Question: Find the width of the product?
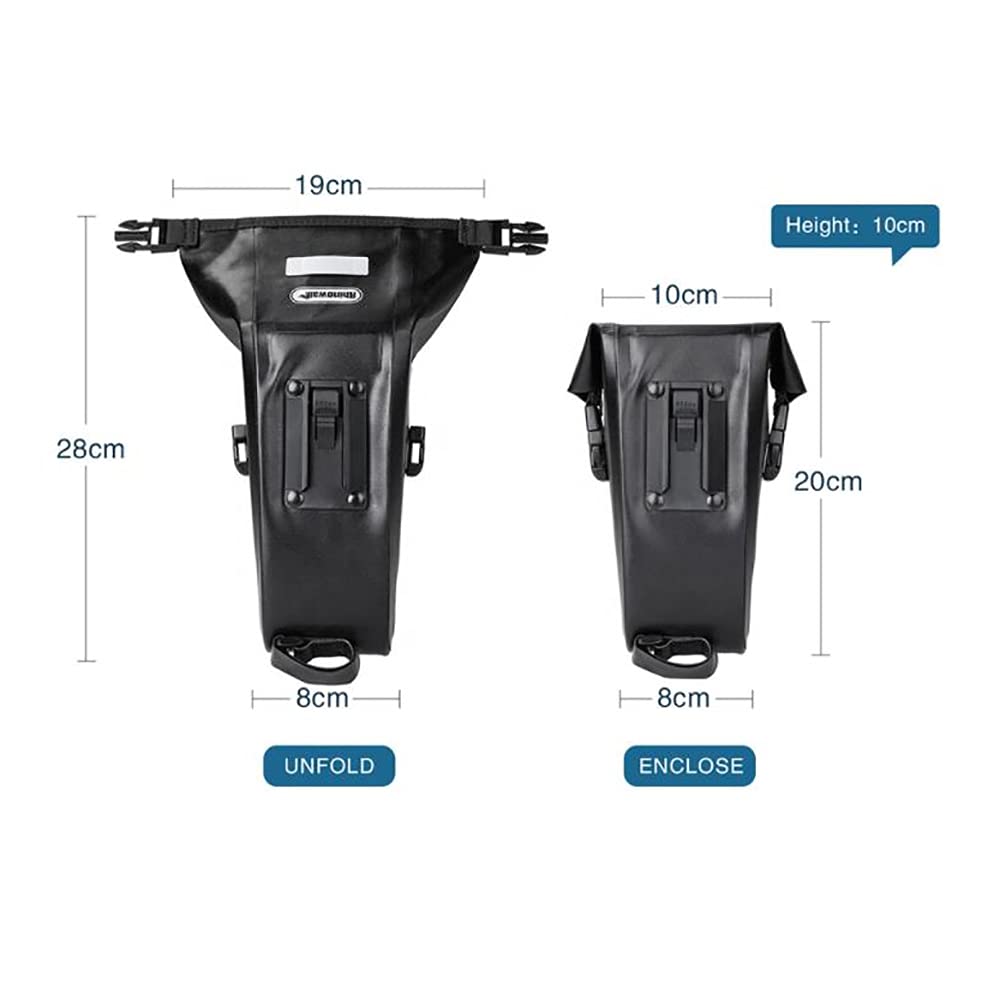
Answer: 10.0 centimetre